List of Hong Kong national security cases

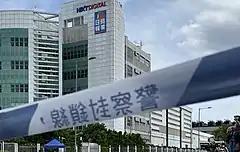
Headquarter of Apple Daily cordoned off during the August 2020 police raid

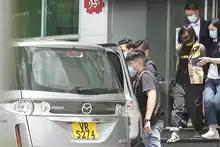
Chan Pui-man, Associate Publisher of "Apple Daily", arrested

Executives of Next Digital, the parent company of pro-democracy newspaper "Apple Daily", were arrested on 10 August 2020 and the offices of the newspaper were raided by over 100police officers on the same day. Founder of Next Digital Jimmy Lai and his two sons, Timothy and Ian, were arrested along with CEO Cheung Kim-hung, CFO Royston Chow, administrative director Wong Wai-keung, and animation director Kith Ng. Lai and his sons were arrested for suspected collusion with foreign forces under the NSL, while the four senior executives were arrested for suspected collusion with foreign and external forces as well as conspiracy to defraud. Jimmy Lai's private secretary Mark Simon, a foreign national, was reportedly wanted under the law. Lai was accused of financing groups advocating sanctions against Hong Kong, although police did not immediately name the group or the media company involved. He and the executives were released on bail.